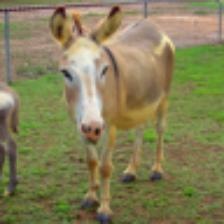
Label: NonHuman